Post tenebras lux

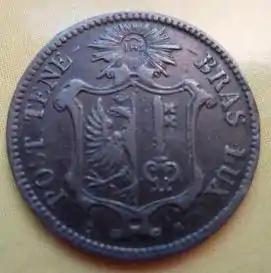
"Post Tenebras Lux" in the seal of the Canton of Geneva

The phrase came to be adopted as the Calvinist motto, and was subsequently adopted as the motto of the entire Protestant Reformation. It is used by John Calvin's adopted city of Geneva, Switzerland on their coins. As a mark of its role in the Calvinist movement, the motto is engraved on the Reformation Wall, in Geneva, and the Huguenot Monument, in Franschhoek, South Africa.